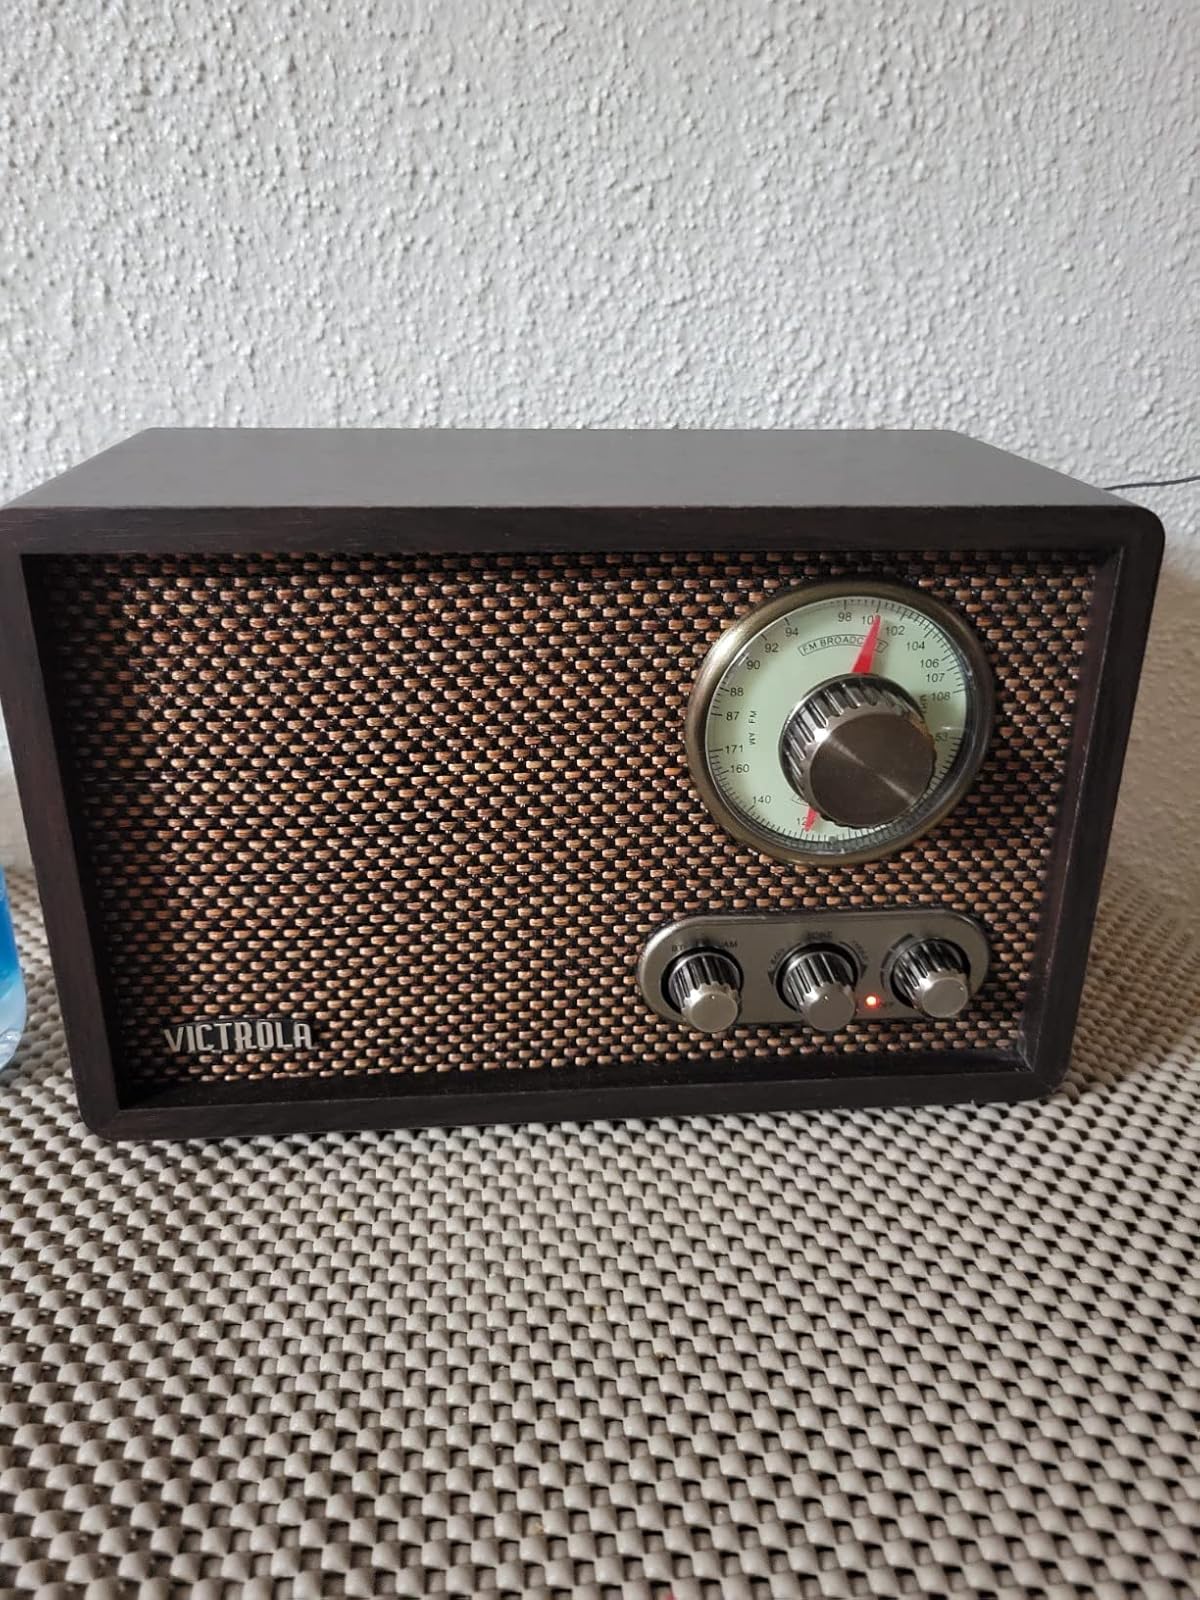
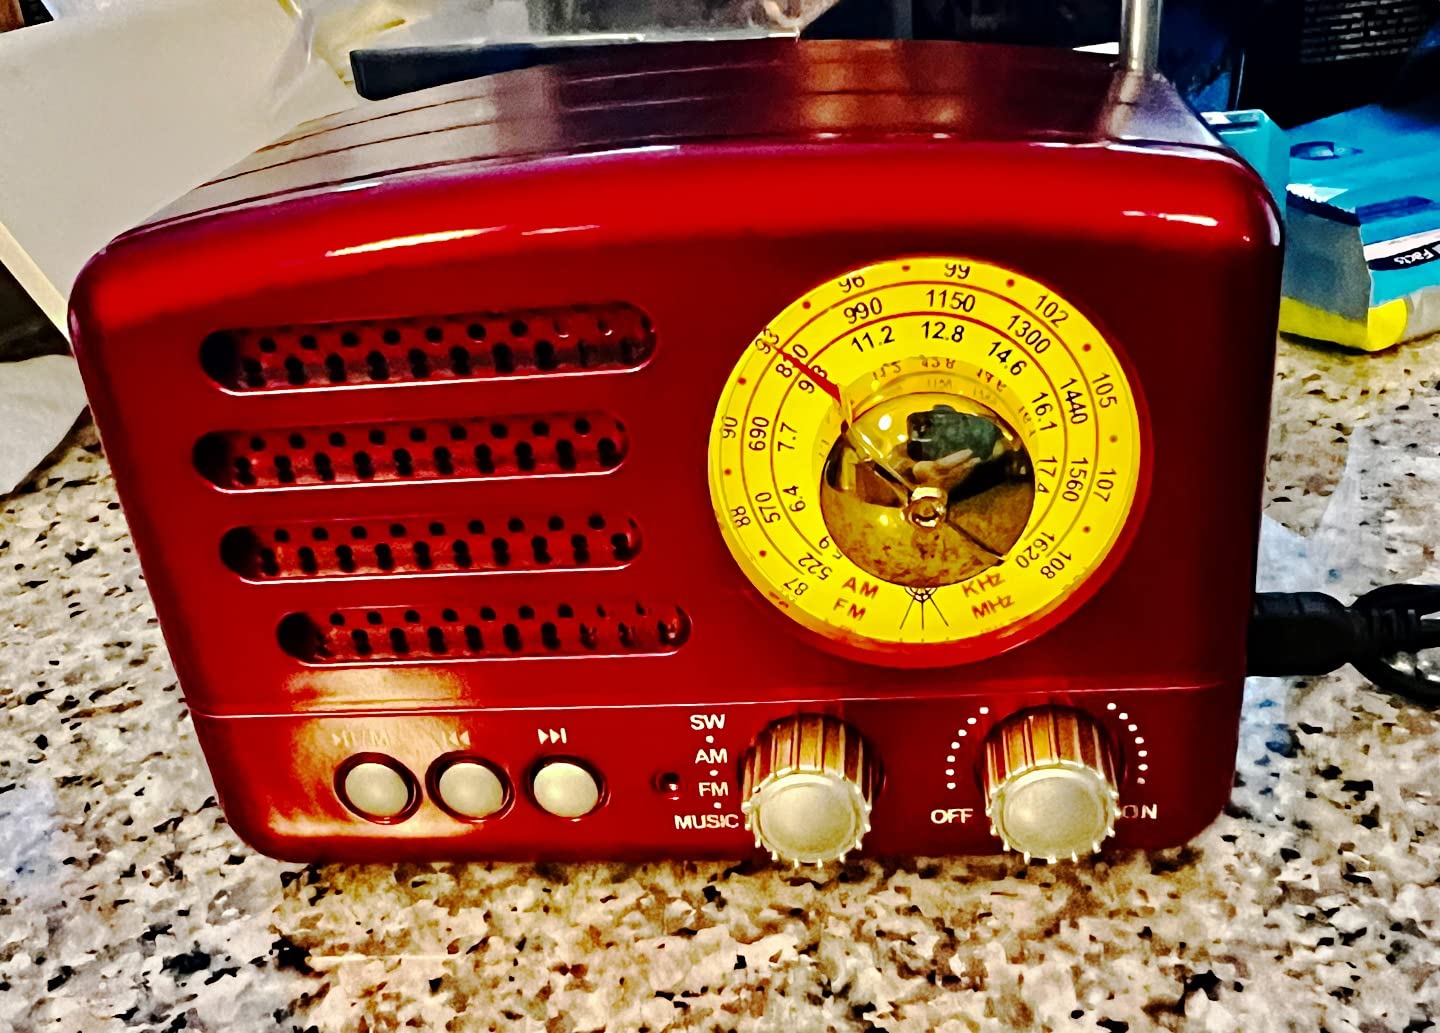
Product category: radio
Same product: no